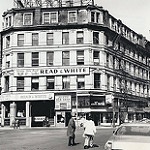
Scene: Outdoor